2018–19 Manchester United W.F.C. season

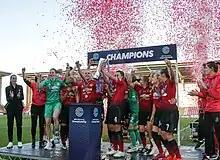
Manchester United Women lifting the FA Women's Championship trophy

The 2018–19 season was Manchester United Women's inaugural season following the club's successful application to join the newly-formed FA Women's Championship after a league restructuring. The club also competed in the FA Cup and League Cup. The team played their home games at Leigh Sports Village, while the training ground at The Cliff undergoes redevelopment.